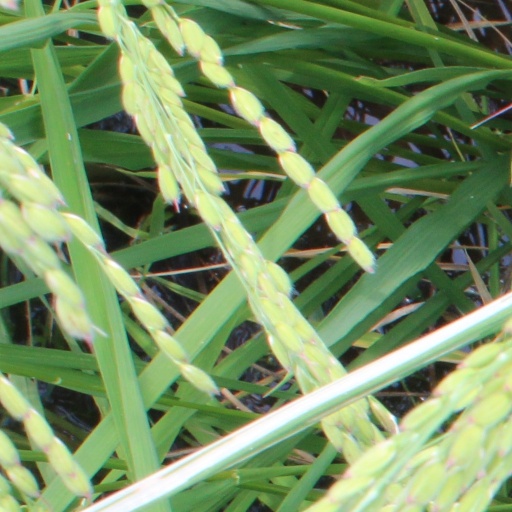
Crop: rice